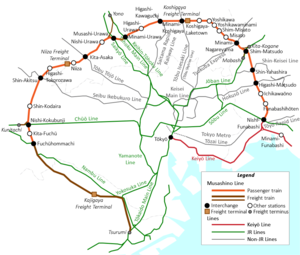
La ligne Musashino est une ligne ferroviaire du réseau JR East au Japon. Elle relie les gares de Tsurumi dans la préfecture de Kanagawa et Nishi-Funabashi dans la préfecture de Chiba. Seule la portion de 71,8 km entre Fuchū-Hommachi et Nishi-Funabashi est ouverte au trafic des voyageurs, le reste de la ligne étant réservée au transport de marchandises. La ligne forme une boucle partielle à l'extérieur de Tokyo.